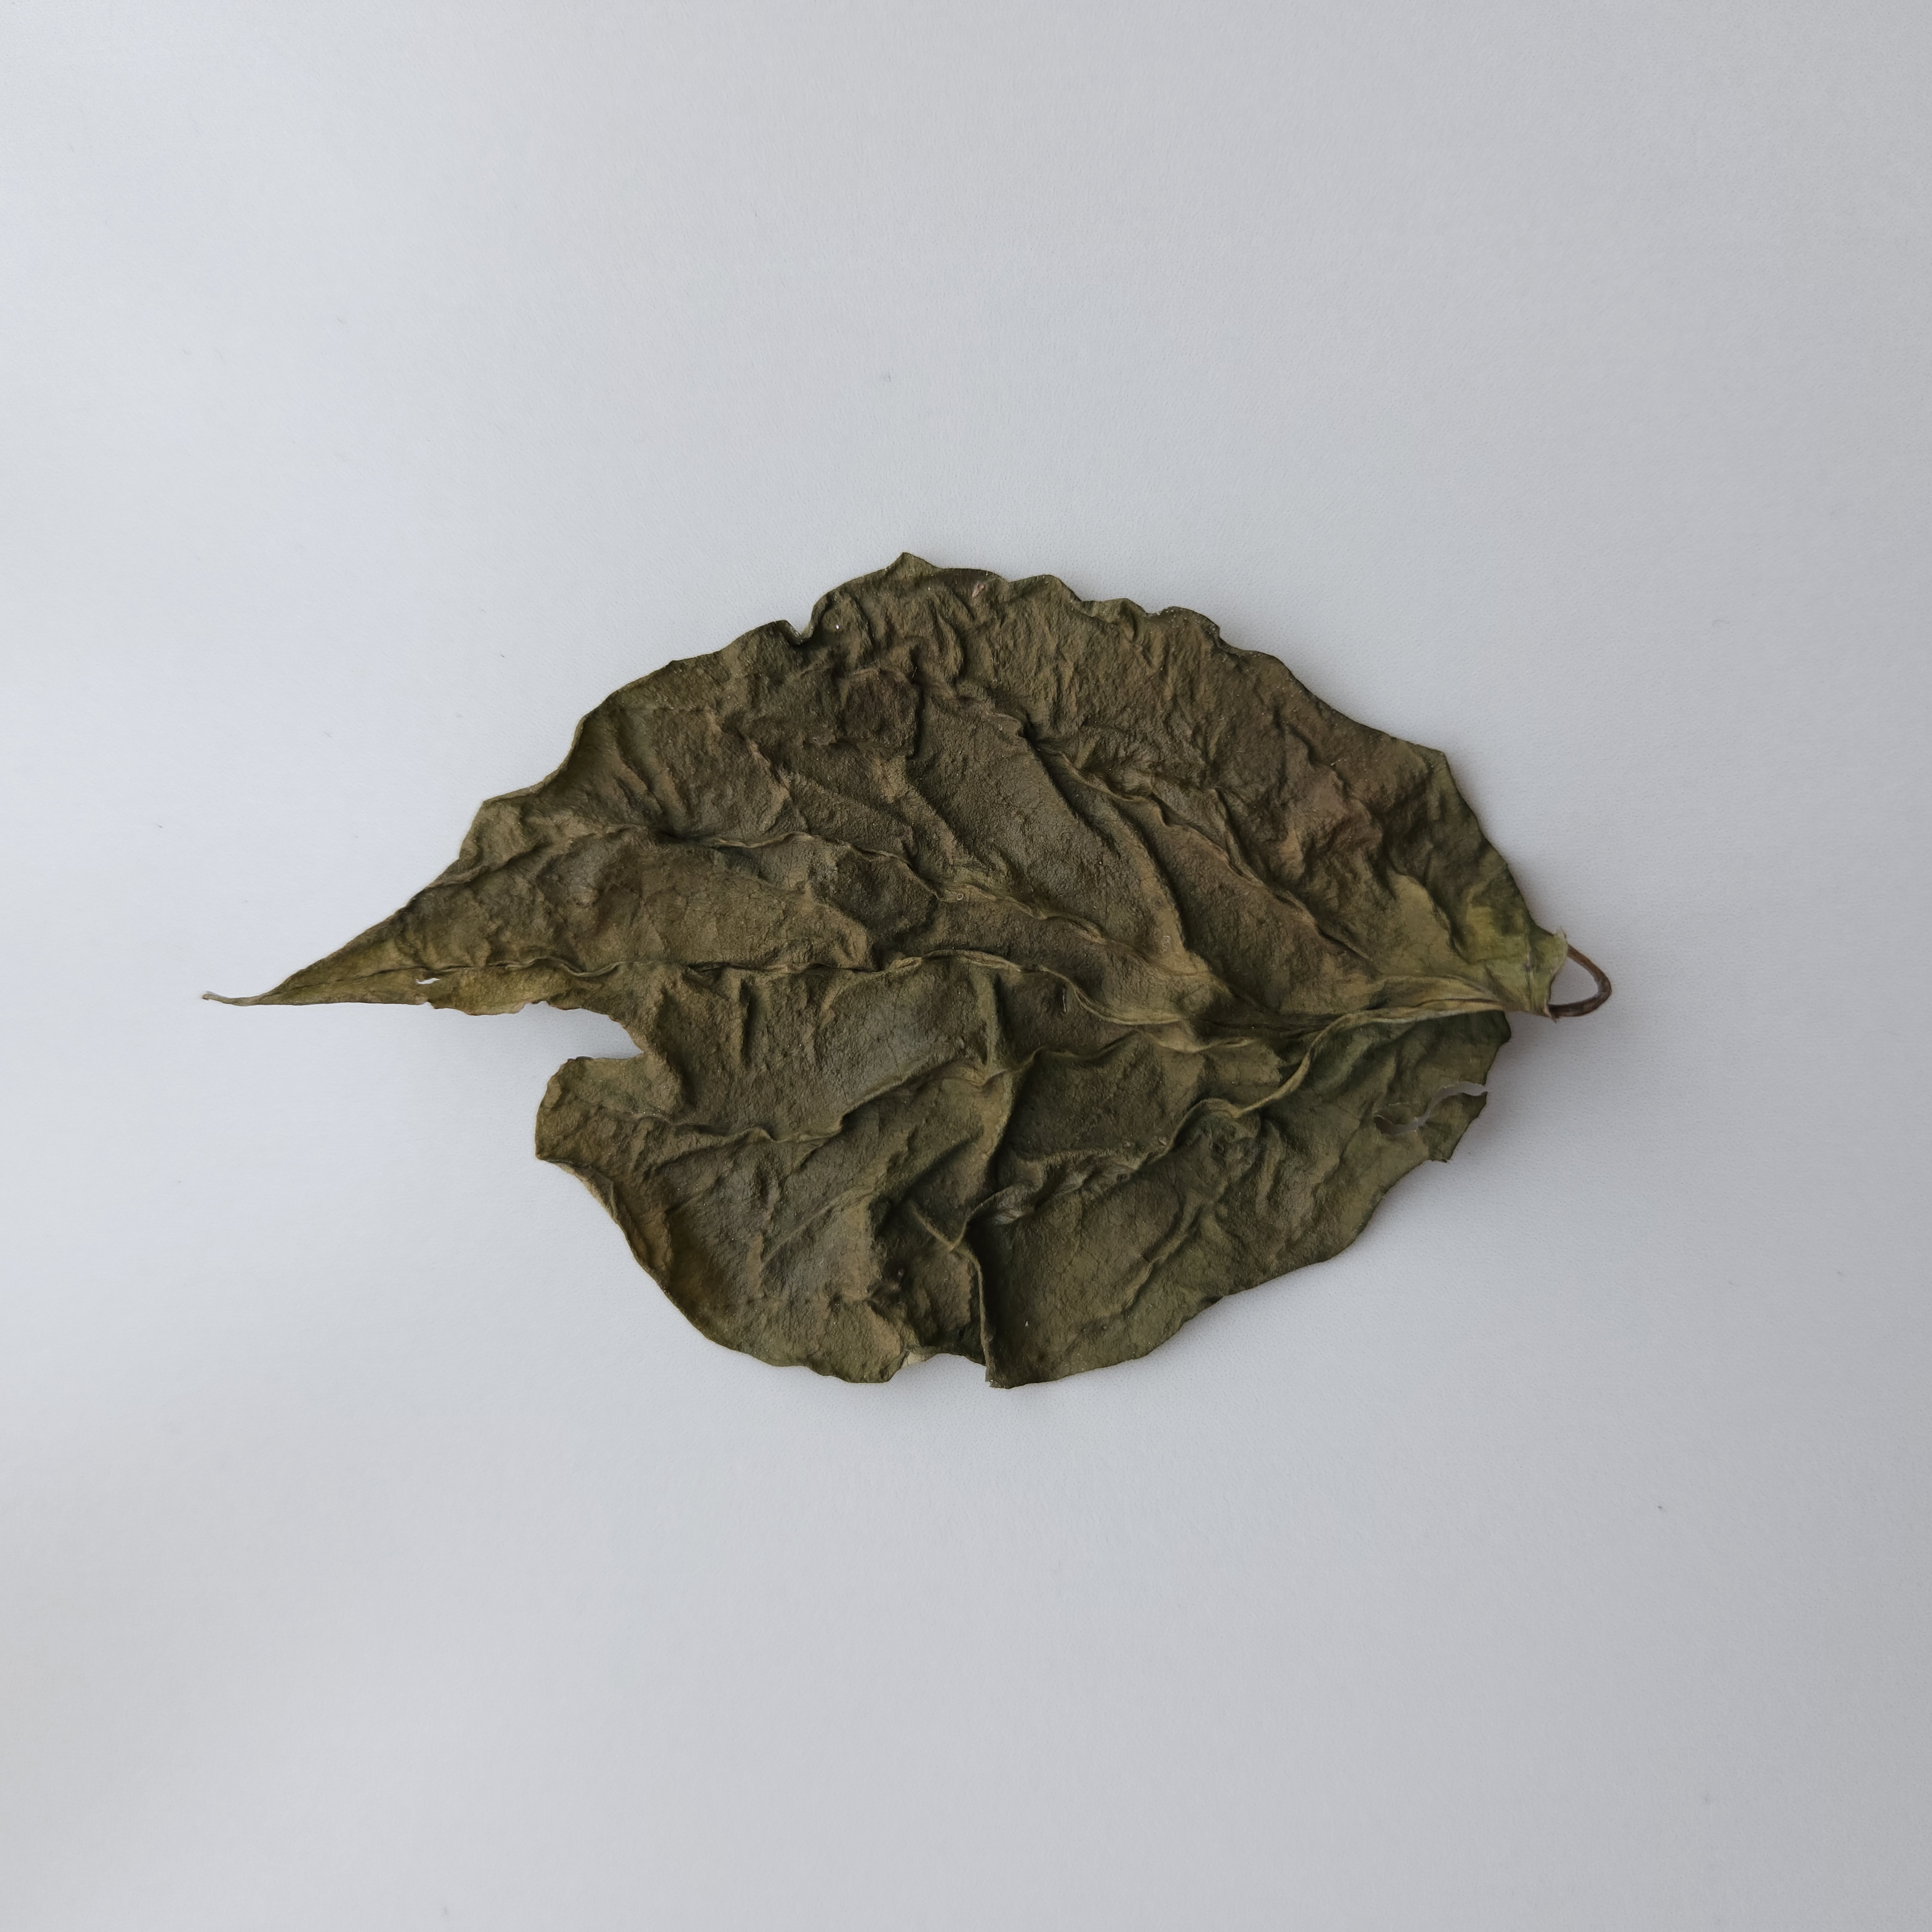
Label: Dried